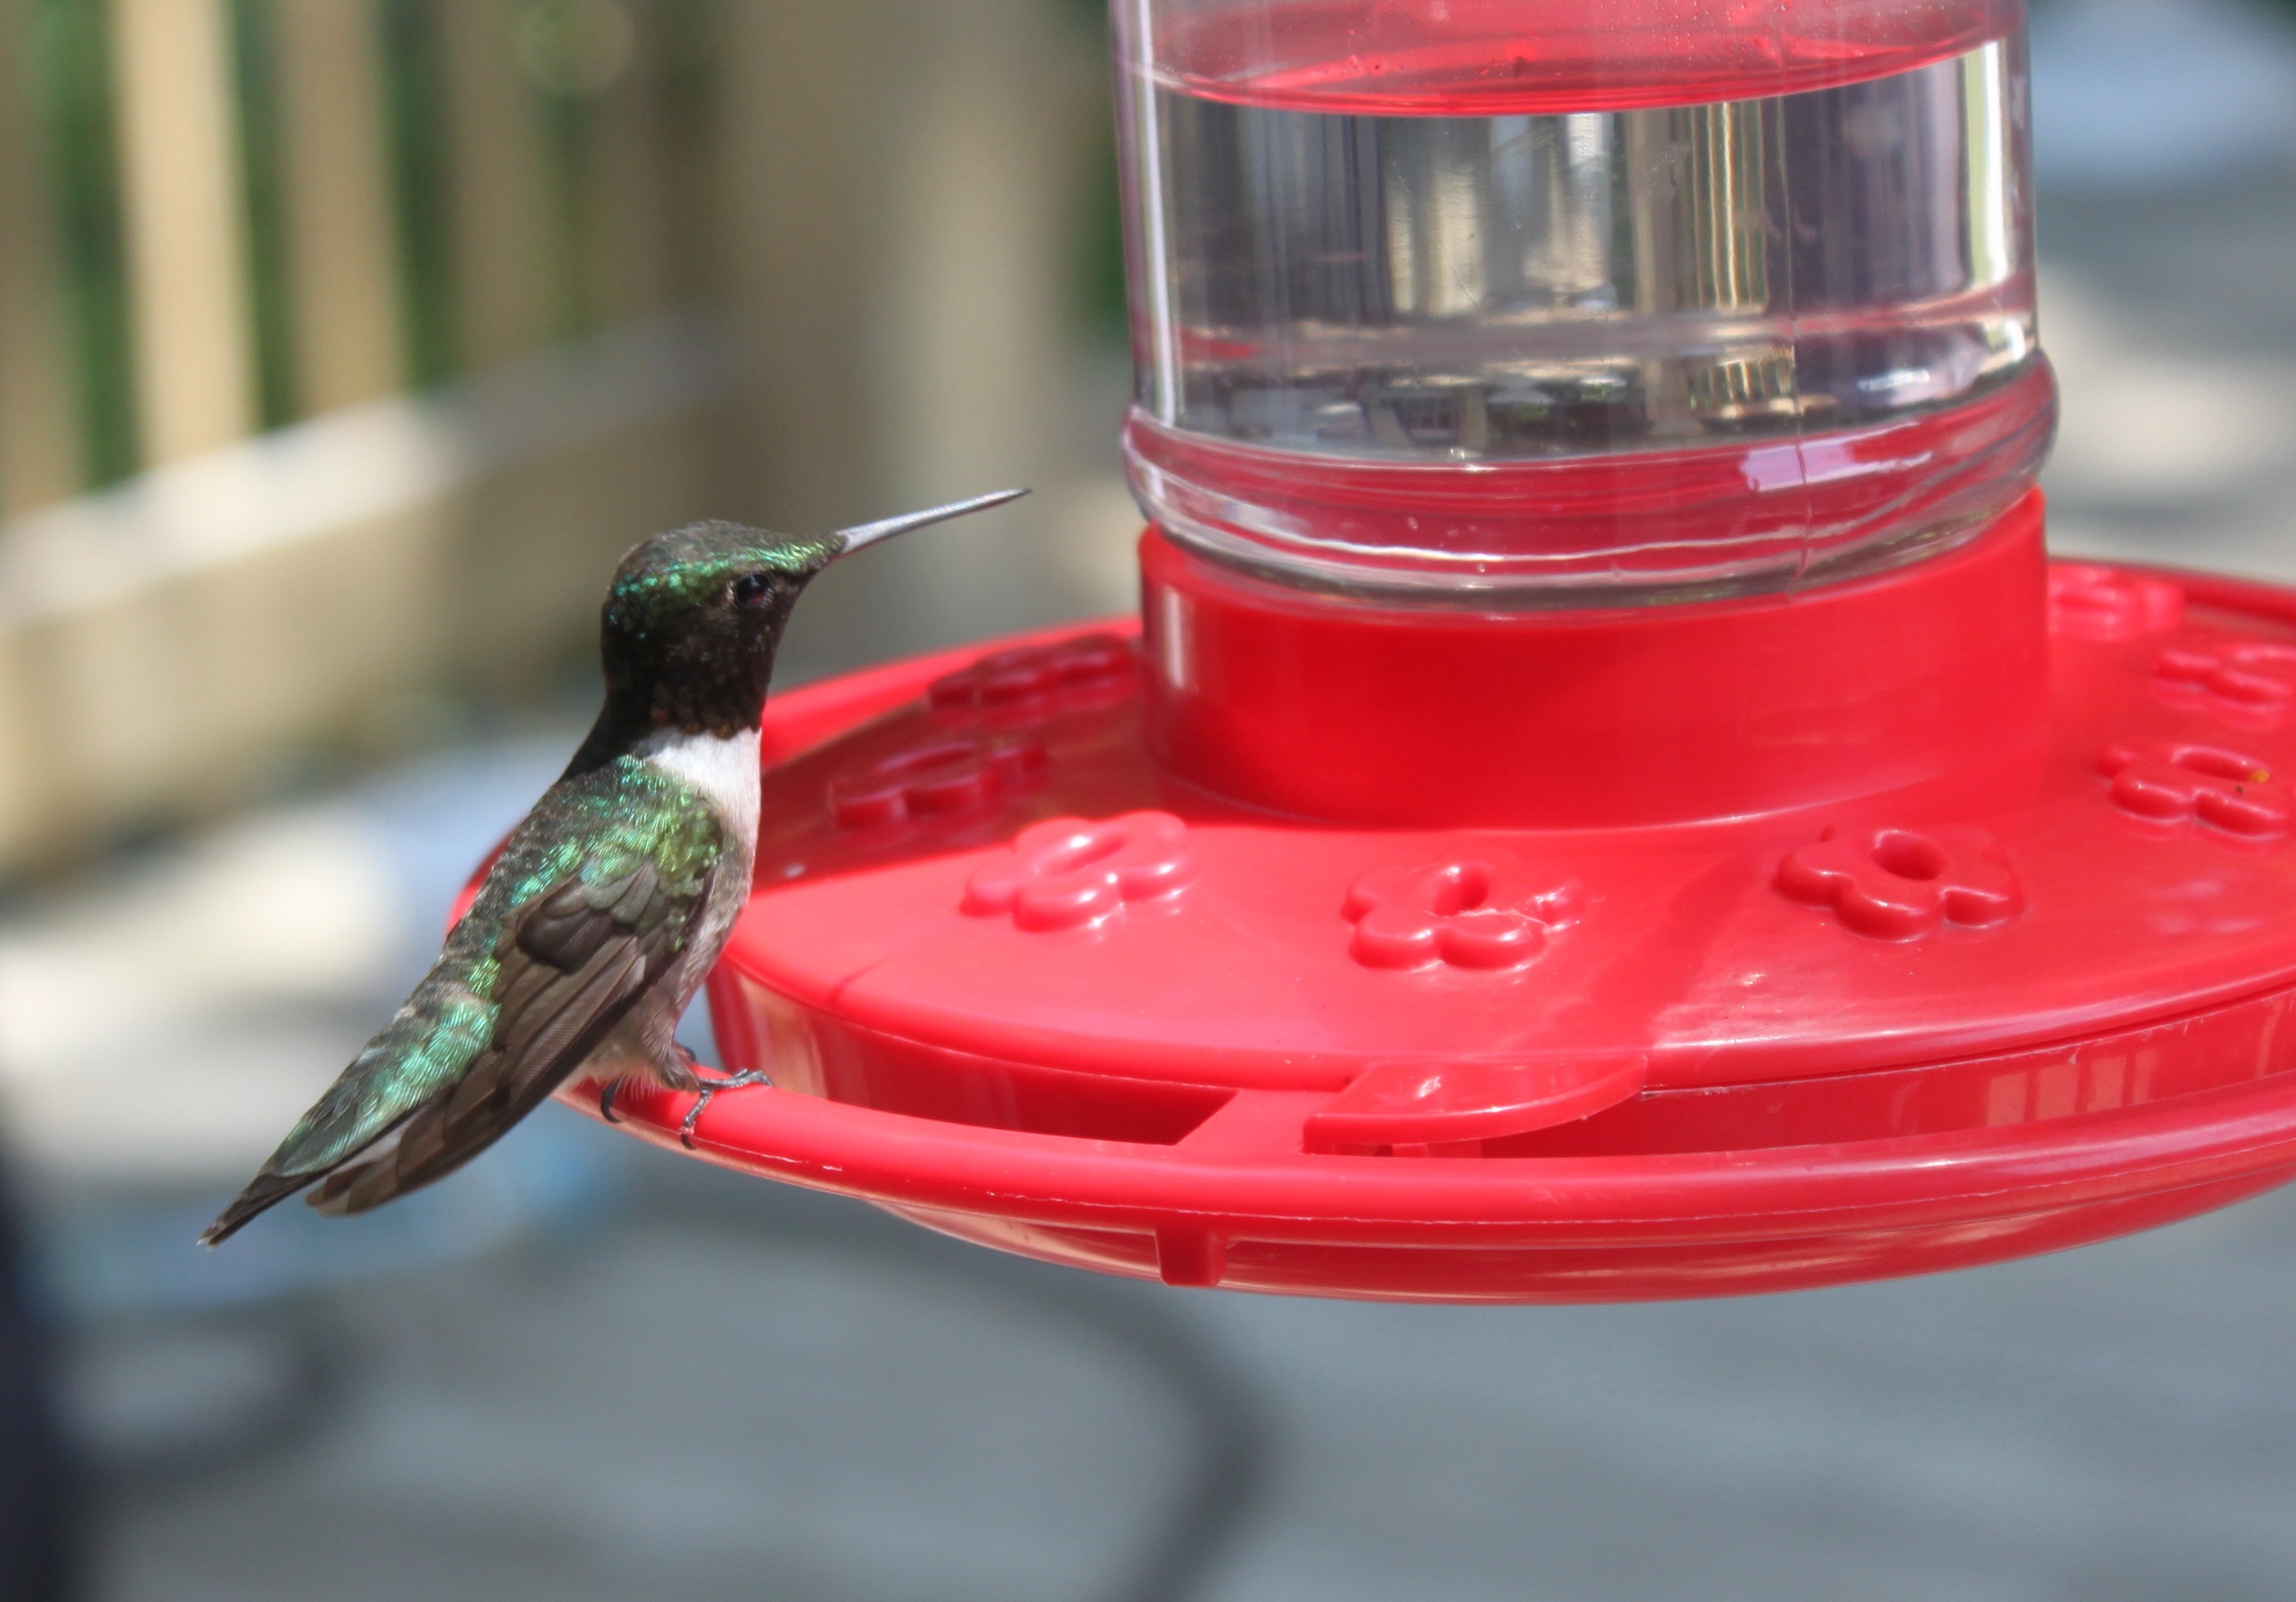
nature, outdoor, wilderness, bird, animal, fly, wildlife, wild, red, beak, hummingbird, mammal, freedom, feather, avian, majestic, wings, vertebrate, creature, bird feeder